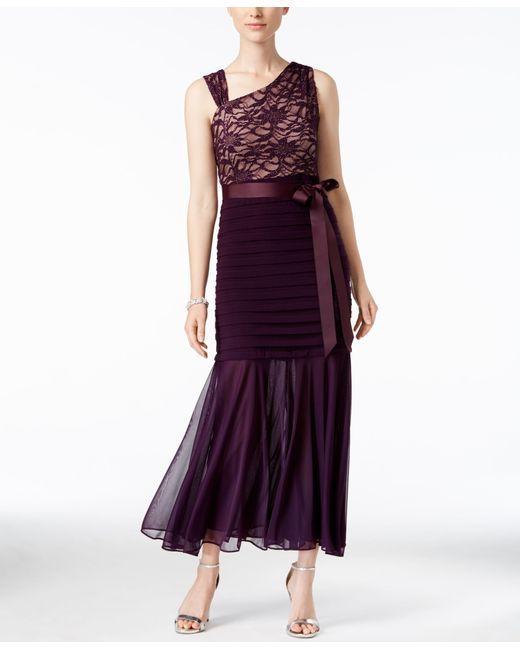
Netzdesign Partywear lila Kleid für Frauen